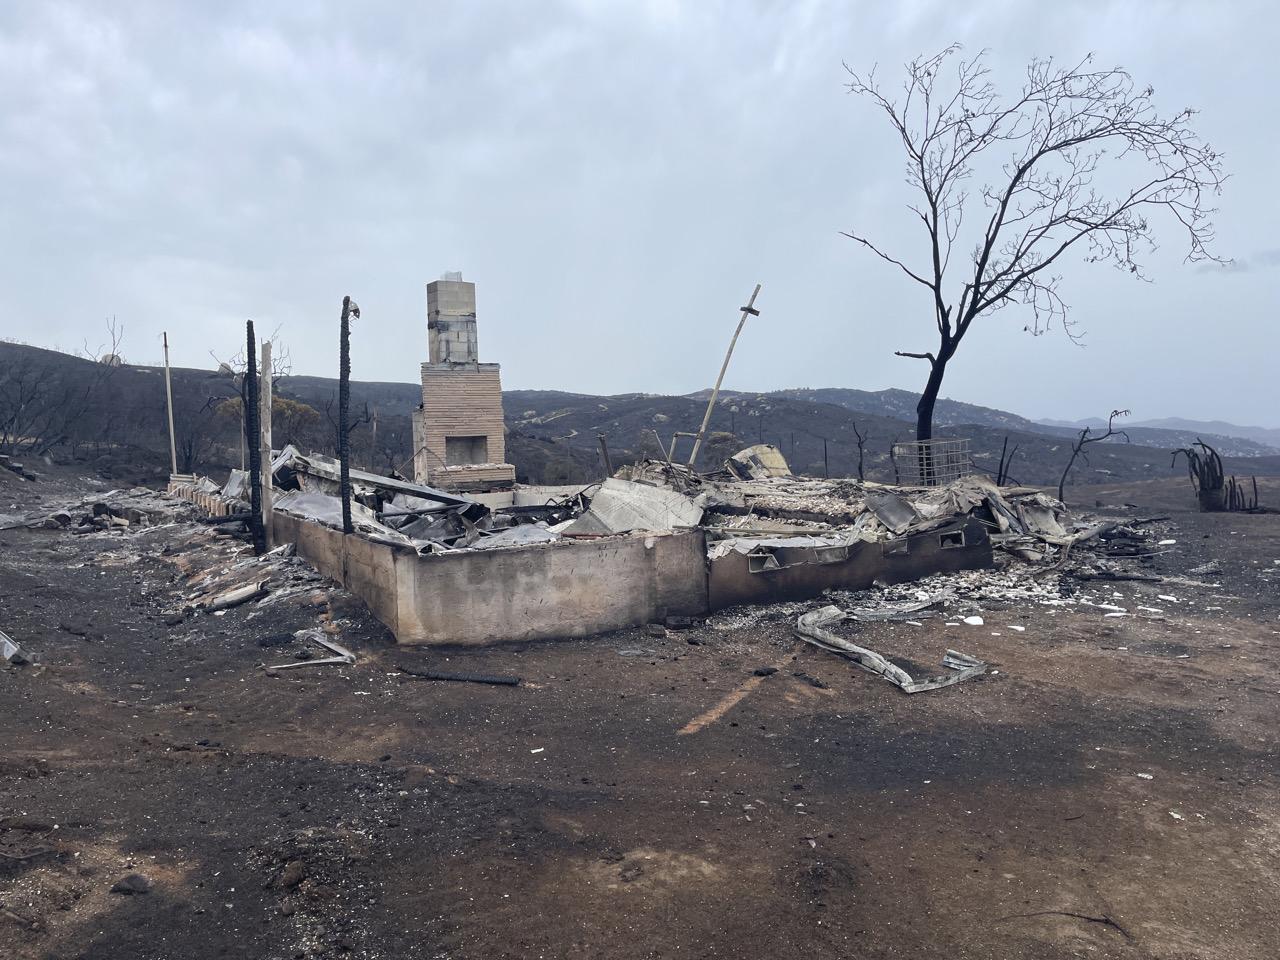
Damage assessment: destroyed